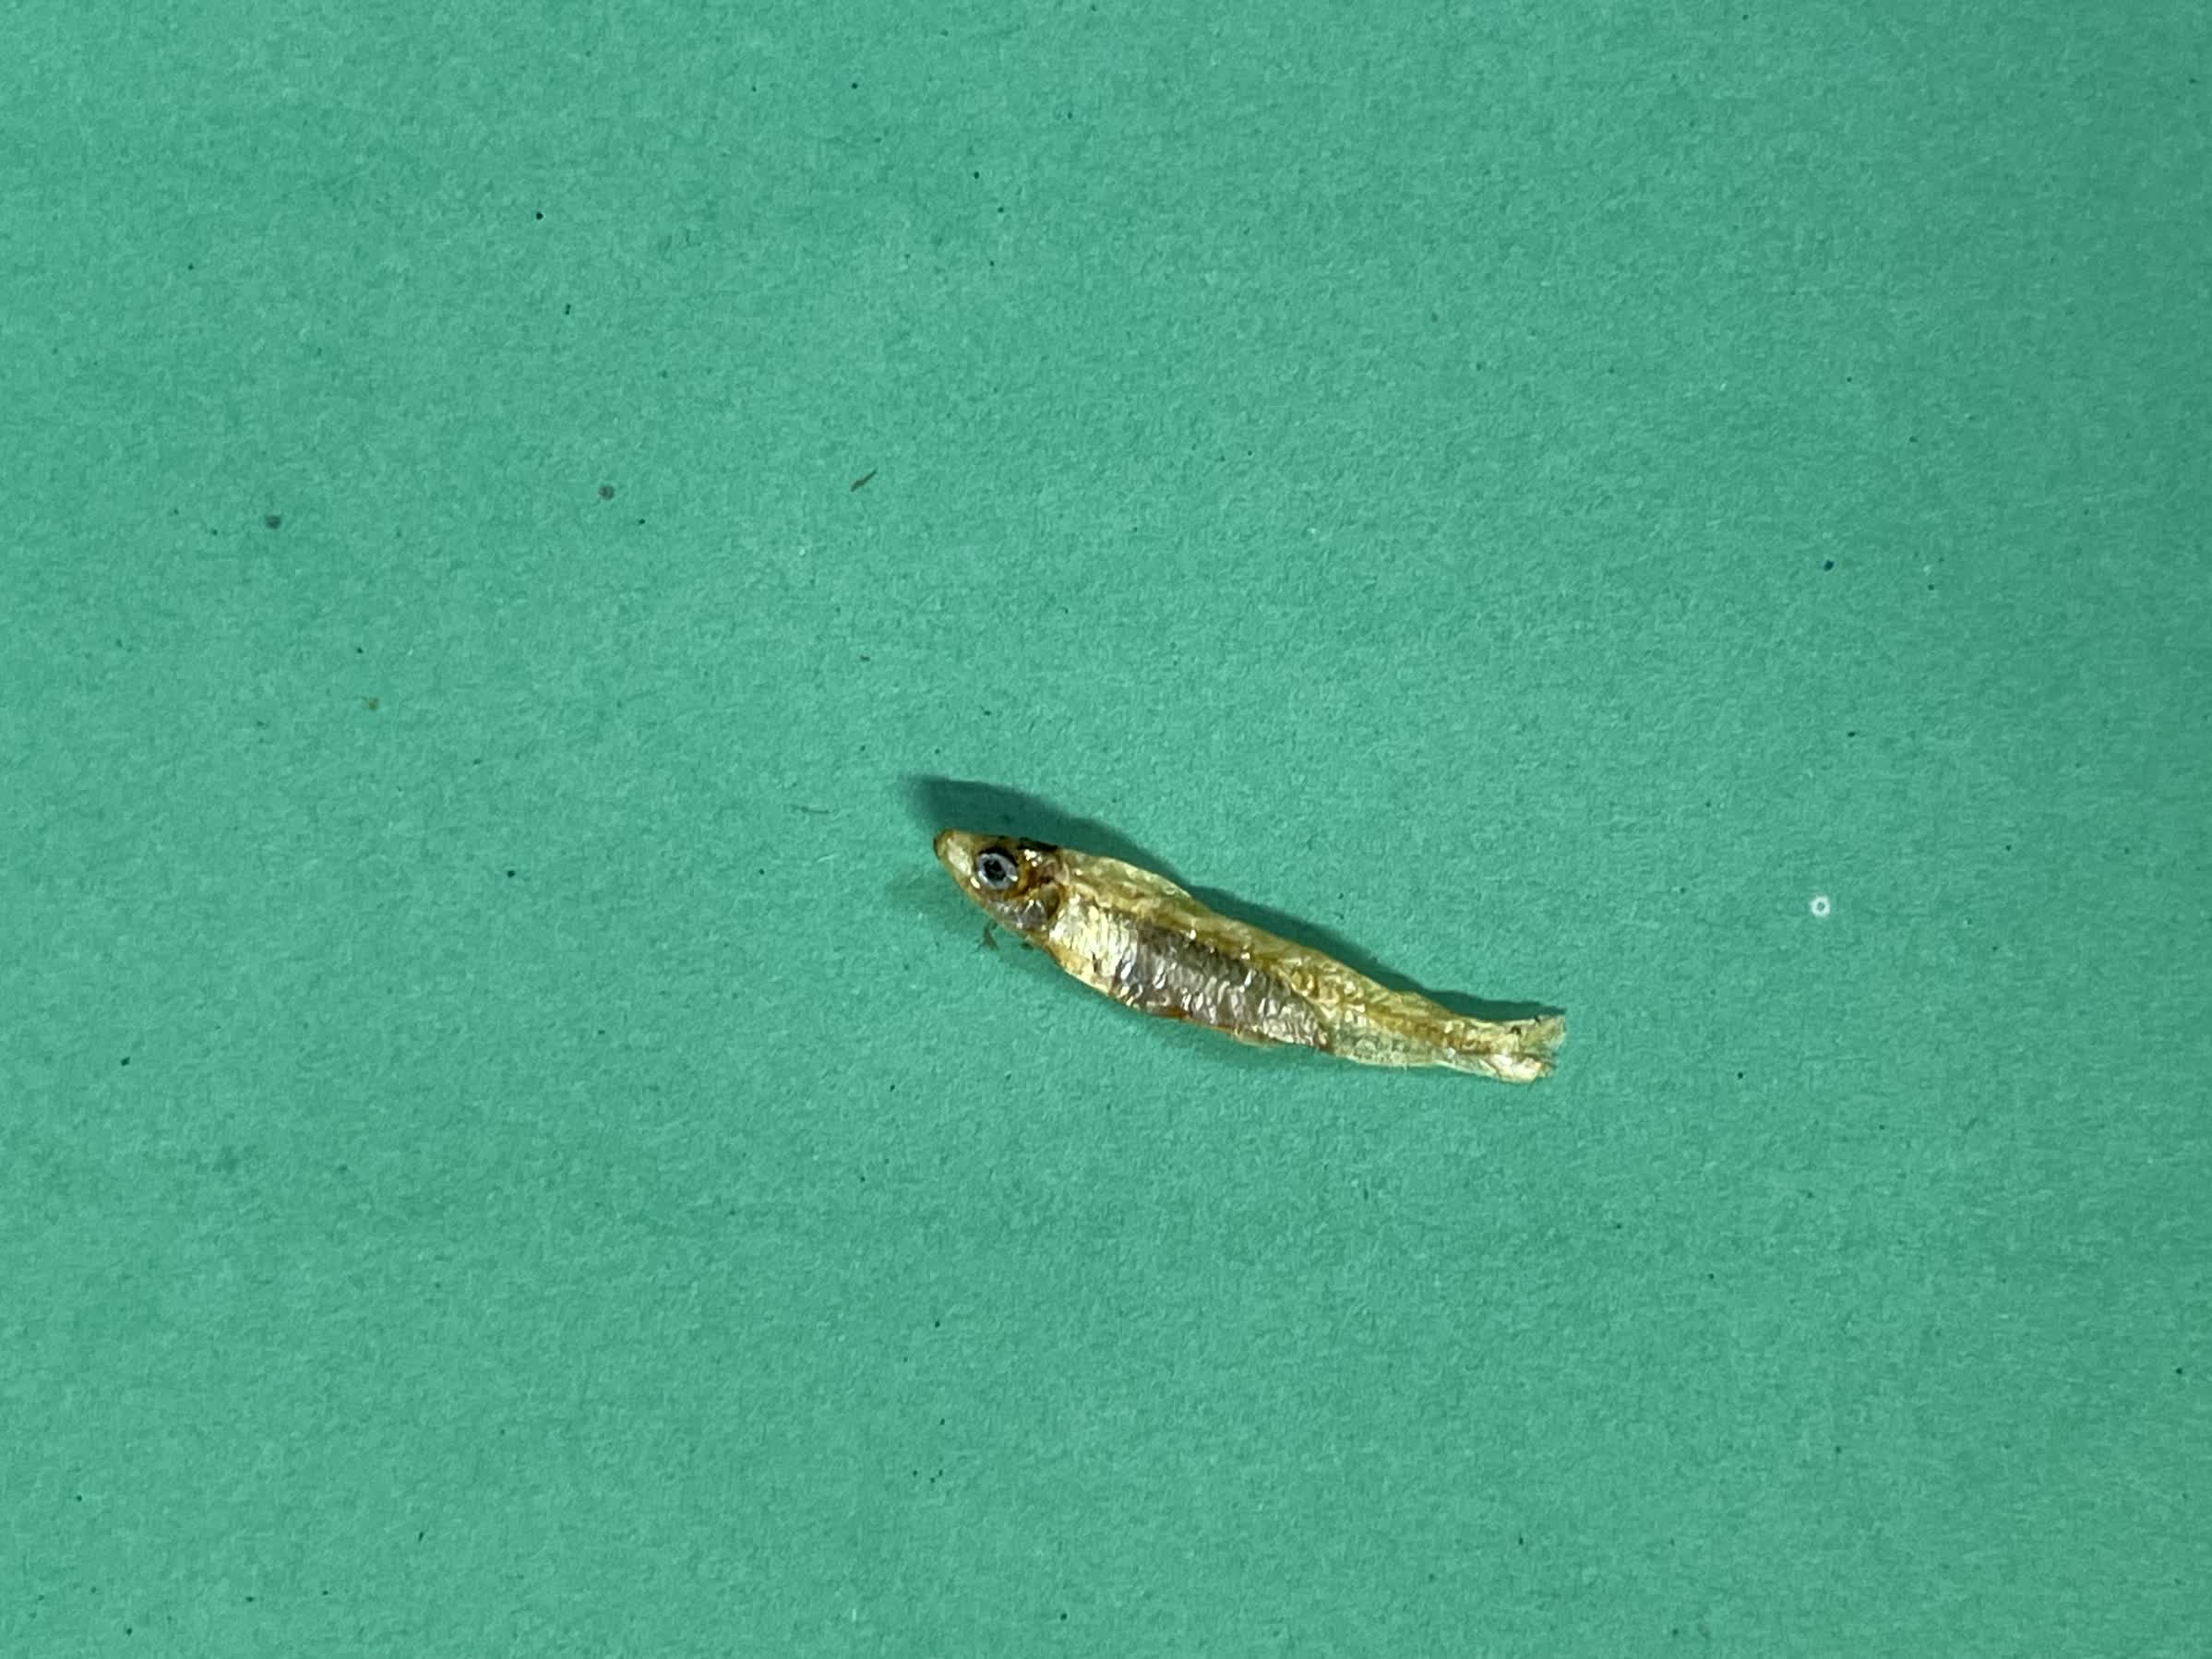
Species: kachki